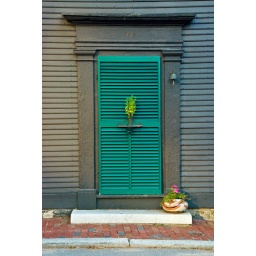
A door of a neighboring house of the House of Seven Gables in Salem, MA.